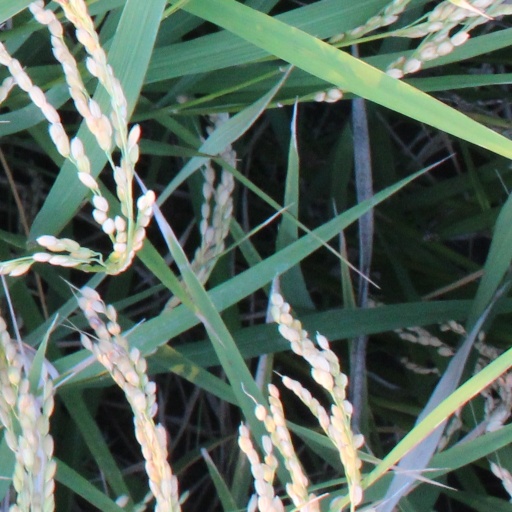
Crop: rice